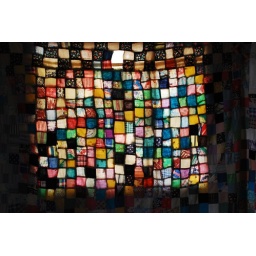
A quilt hung over the frame of the front door looks like stained glass as the morning light shines through.